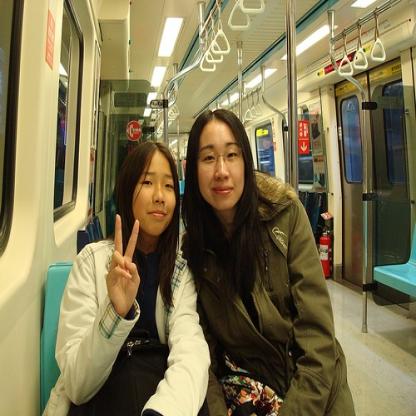
Scene: Indoor